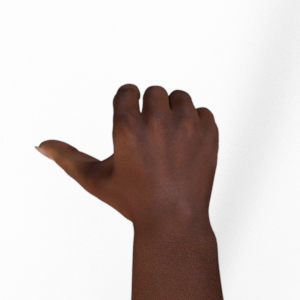
Label: rock